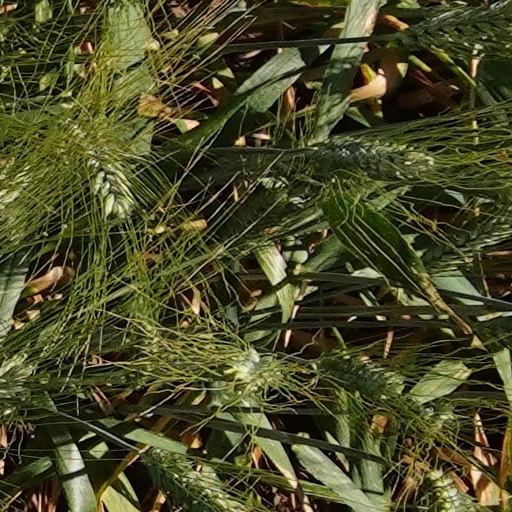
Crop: wheat